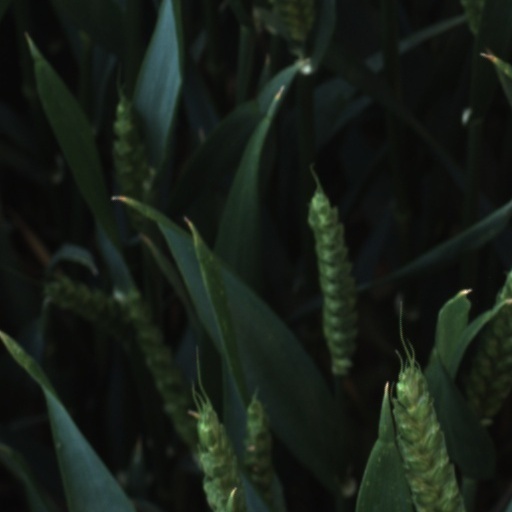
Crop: wheat